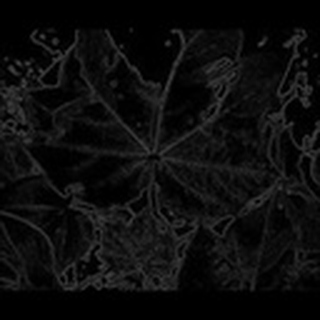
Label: healthy_cotton